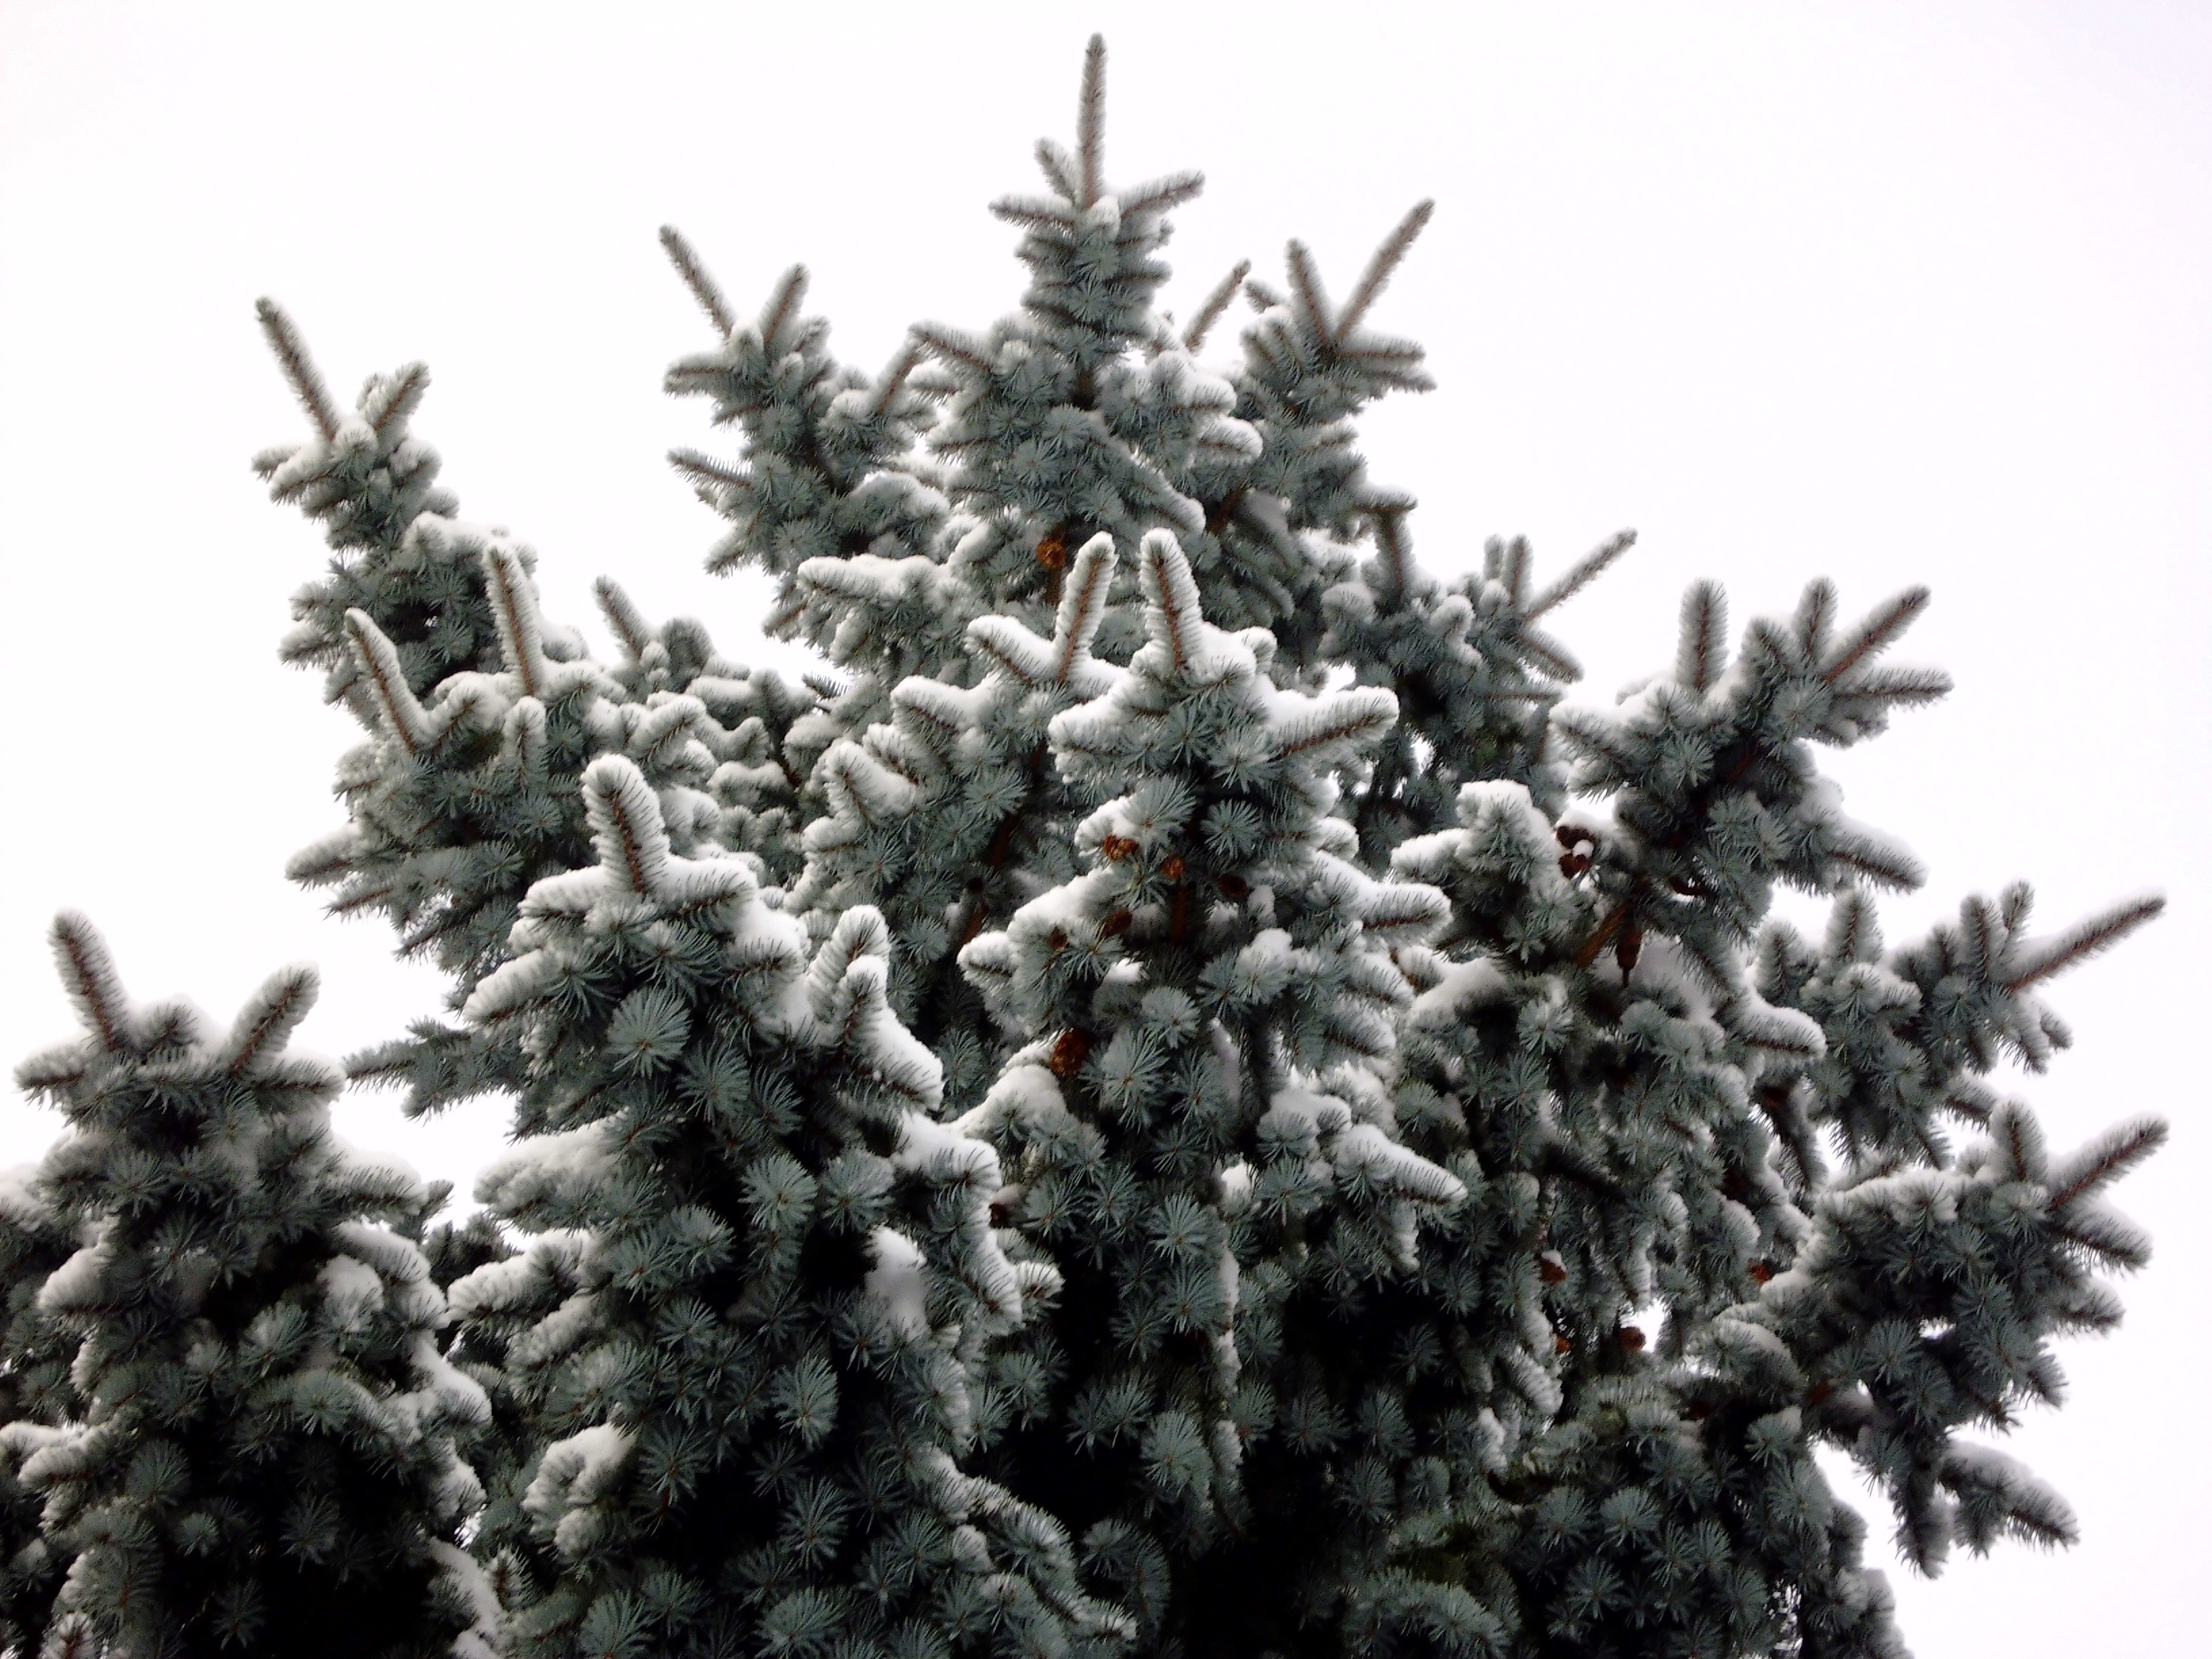
tree, branch, snow, winter, plant, flower, fir, christmas tree, twig, conifer, christmas decoration, spruce, woody plant, land plant